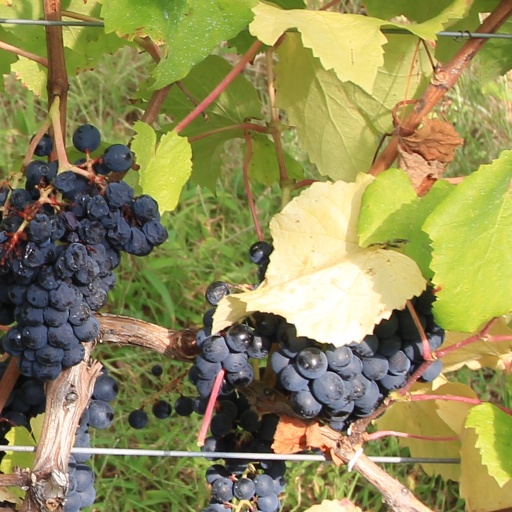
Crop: grape